Tegucigalpa

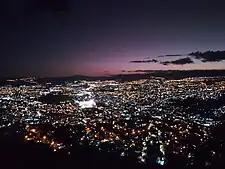
Central district night skyline

By the end of the 1990s and early 2000s, Tegucigalpa continued to be a focus city for the development of industrial parks. The main obstacle to establishing factories in Tegucigalpa has been facilitating infrastructure to provide efficient access between the capital and country's economic hubs: San Pedro Sula and Puerto Cortez.